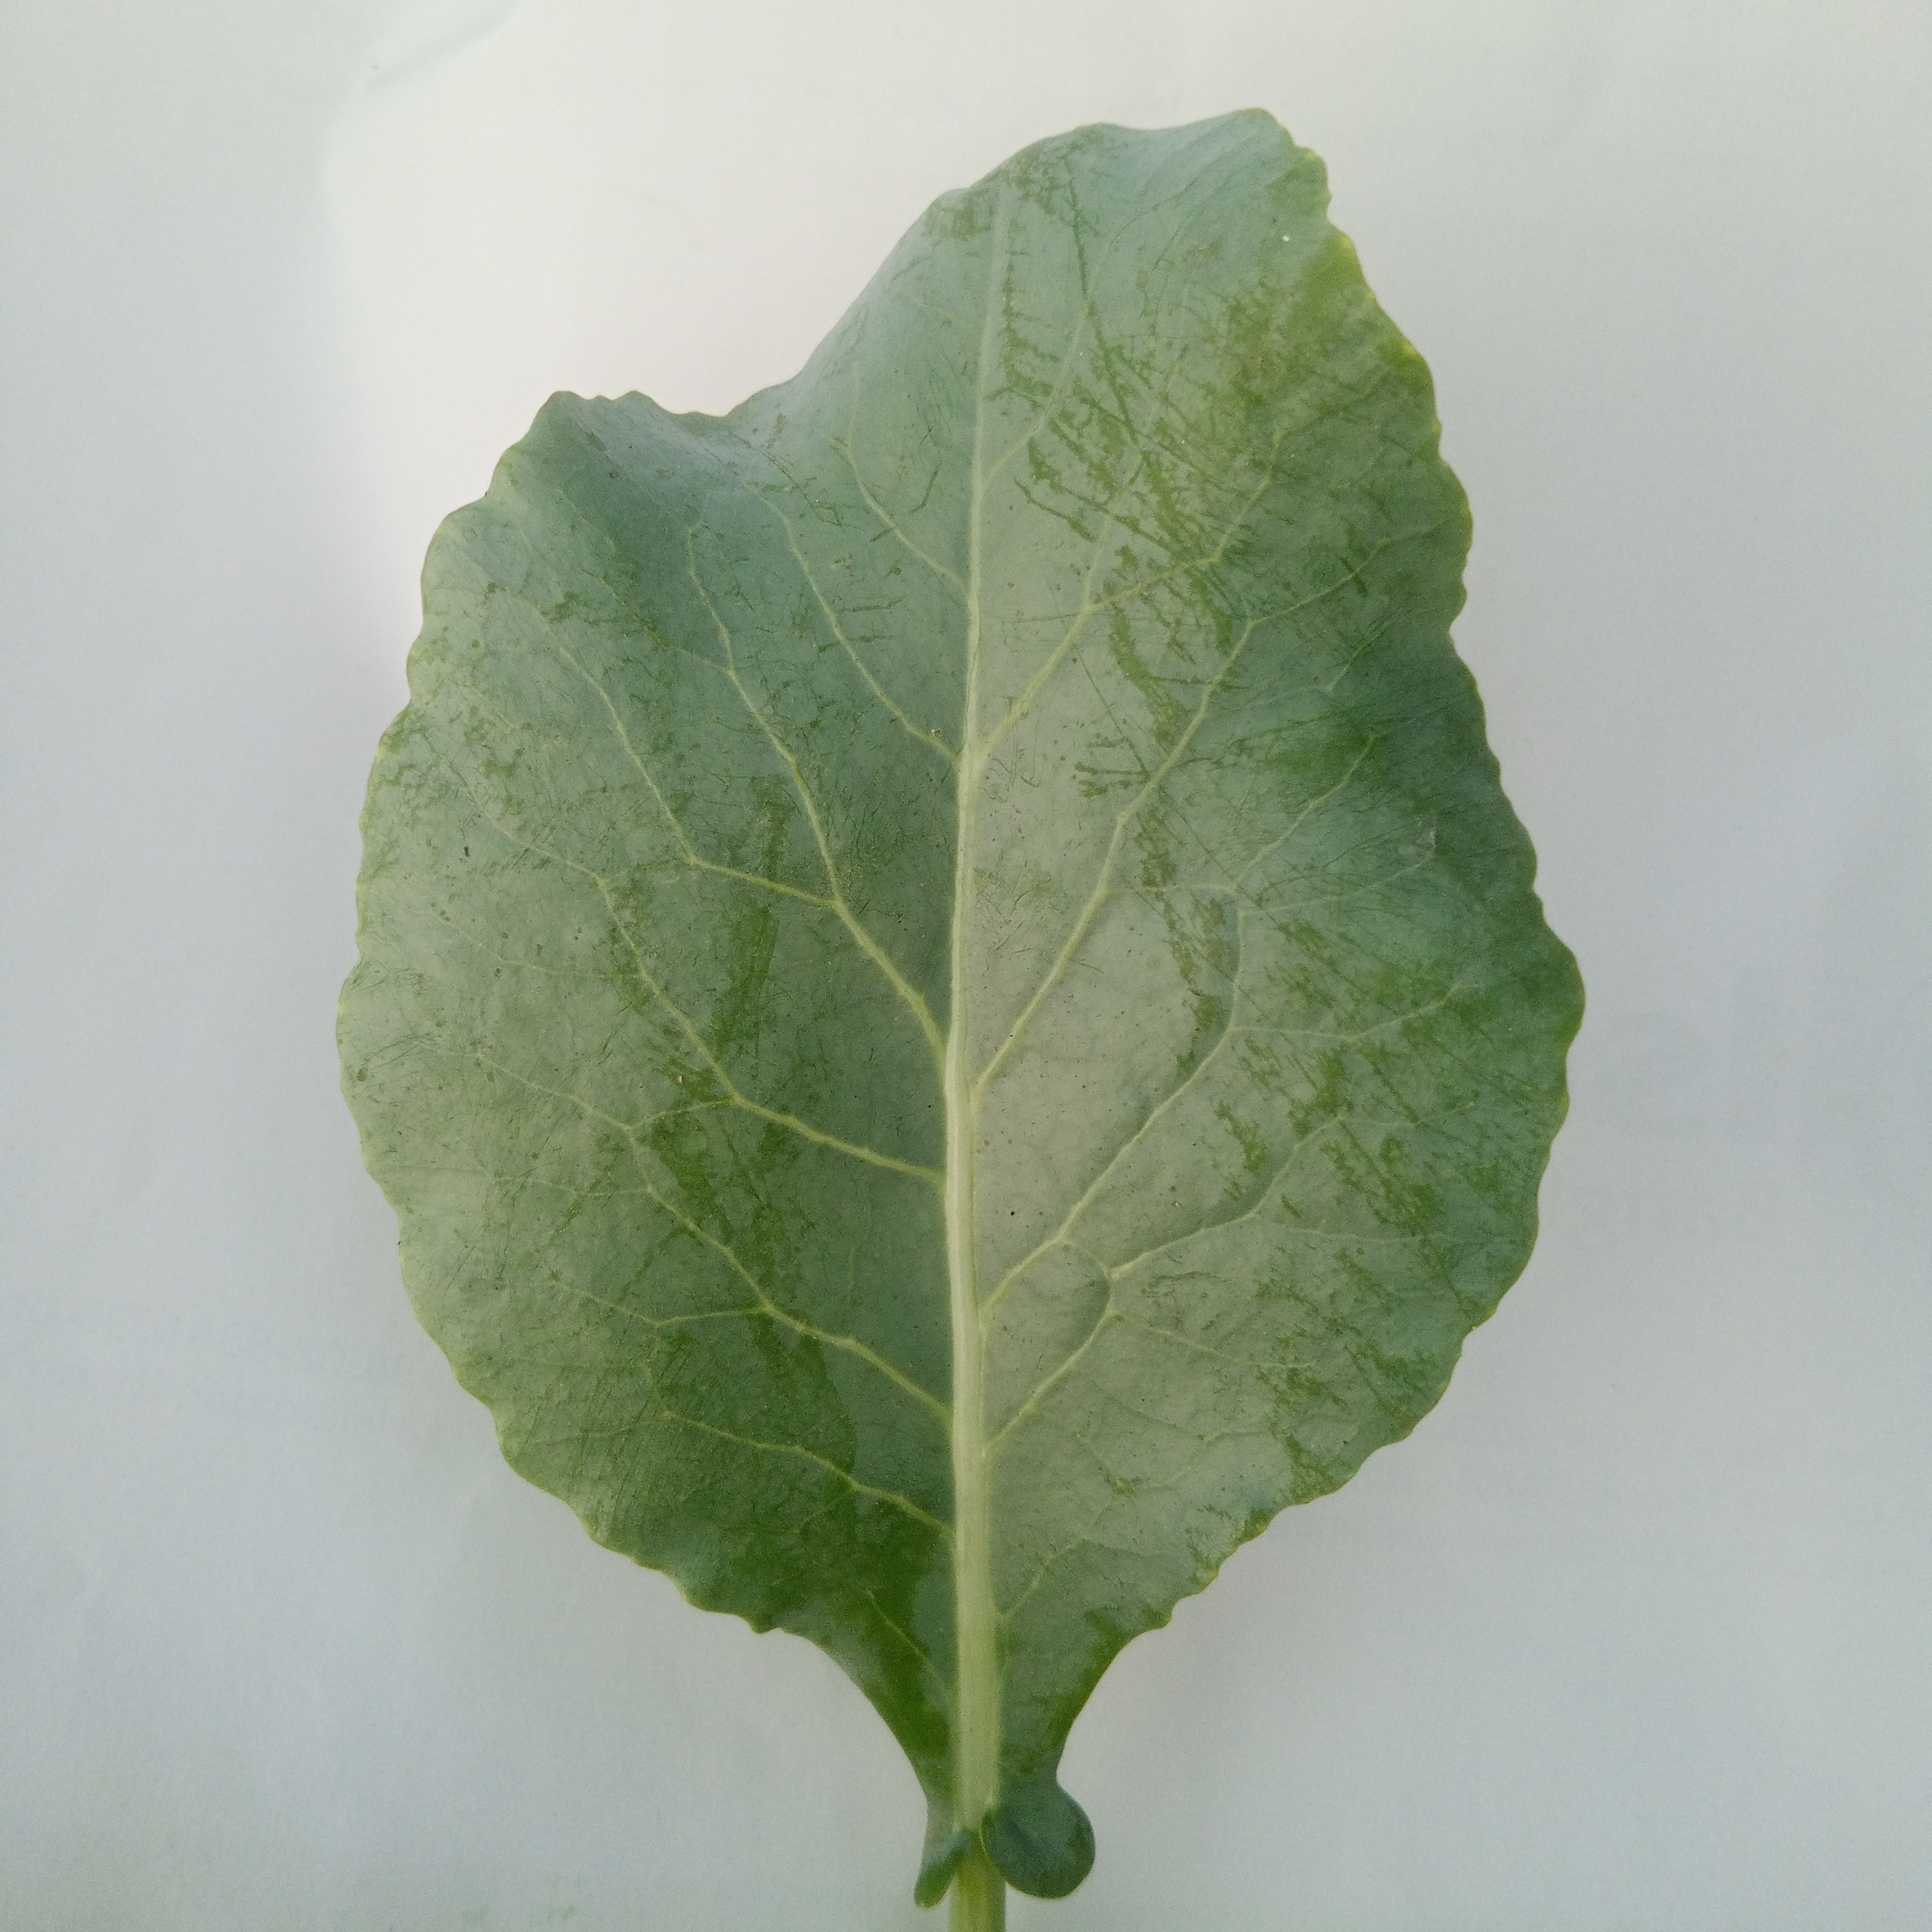
Label: Healthy